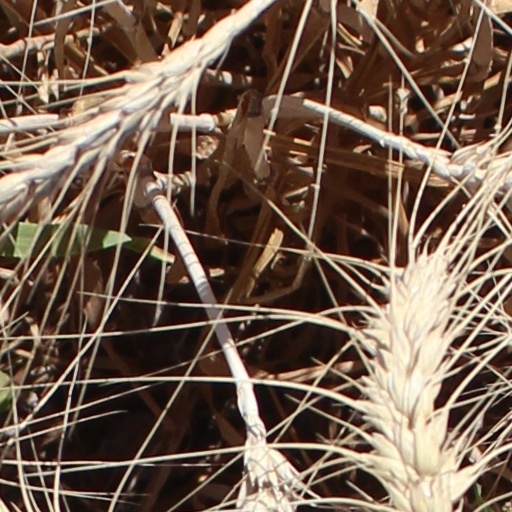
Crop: wheat